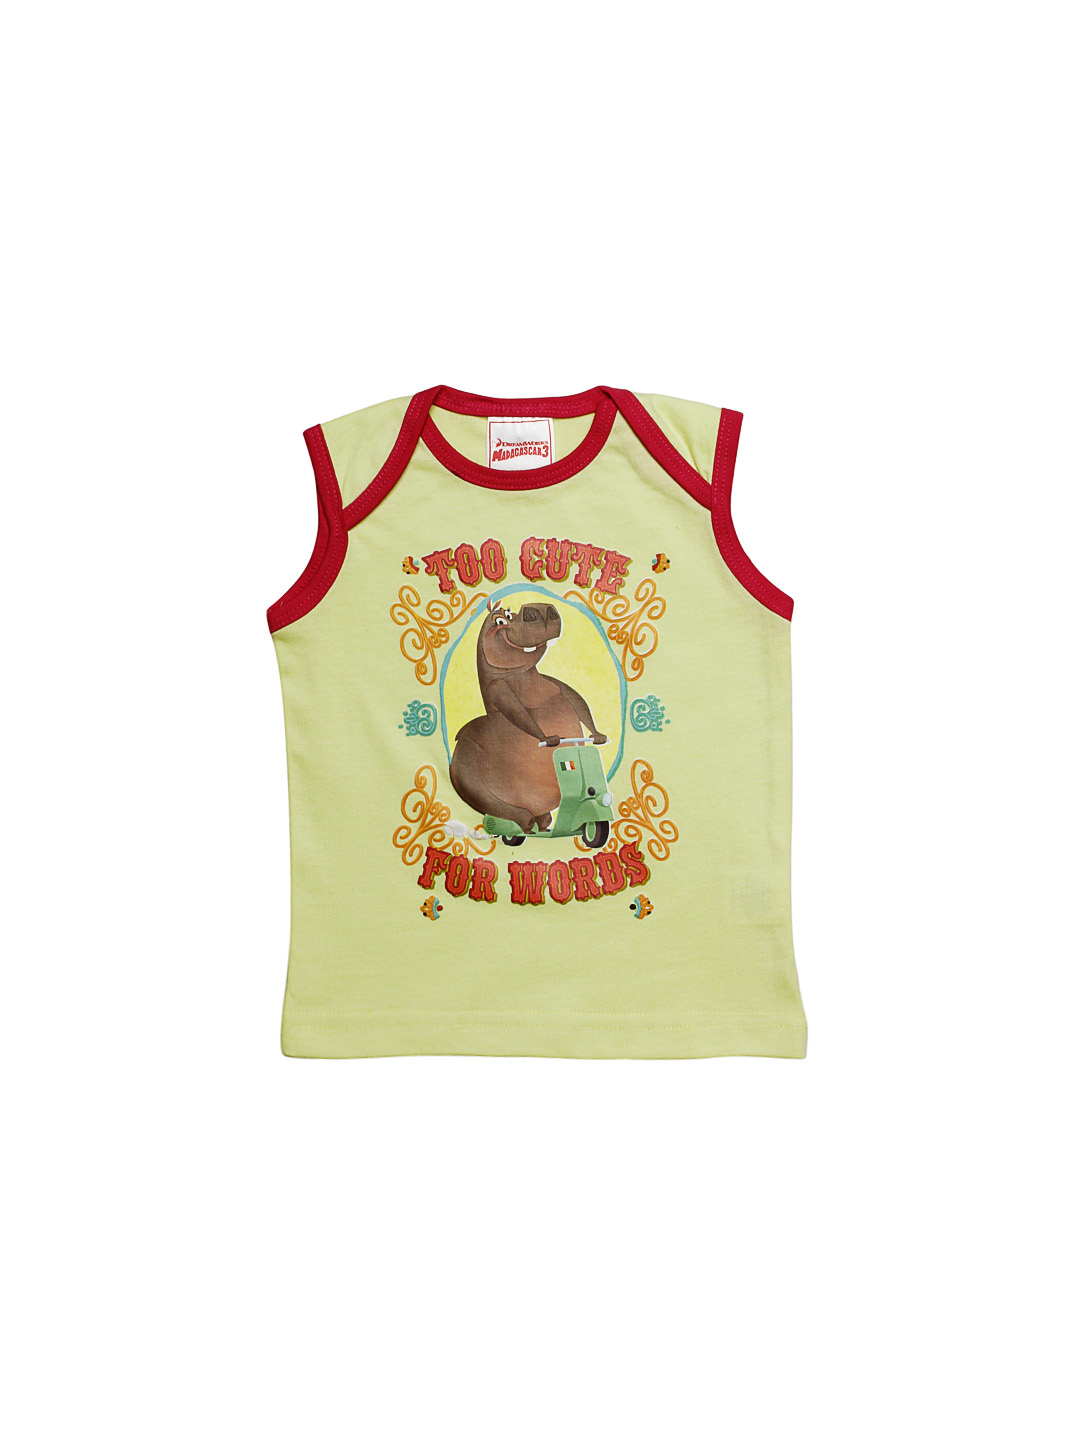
Madagascar Girls Green Innerwear Vest
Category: Apparel / Innerwear / Innerwear Vests
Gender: Girls
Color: Green
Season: Summer 2012
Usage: Casual